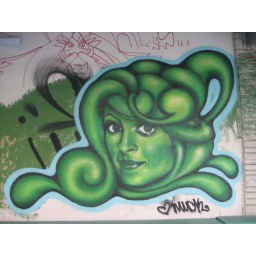
Graffiti in front of sidewalk vegetable market on Avenue A in the East Village.